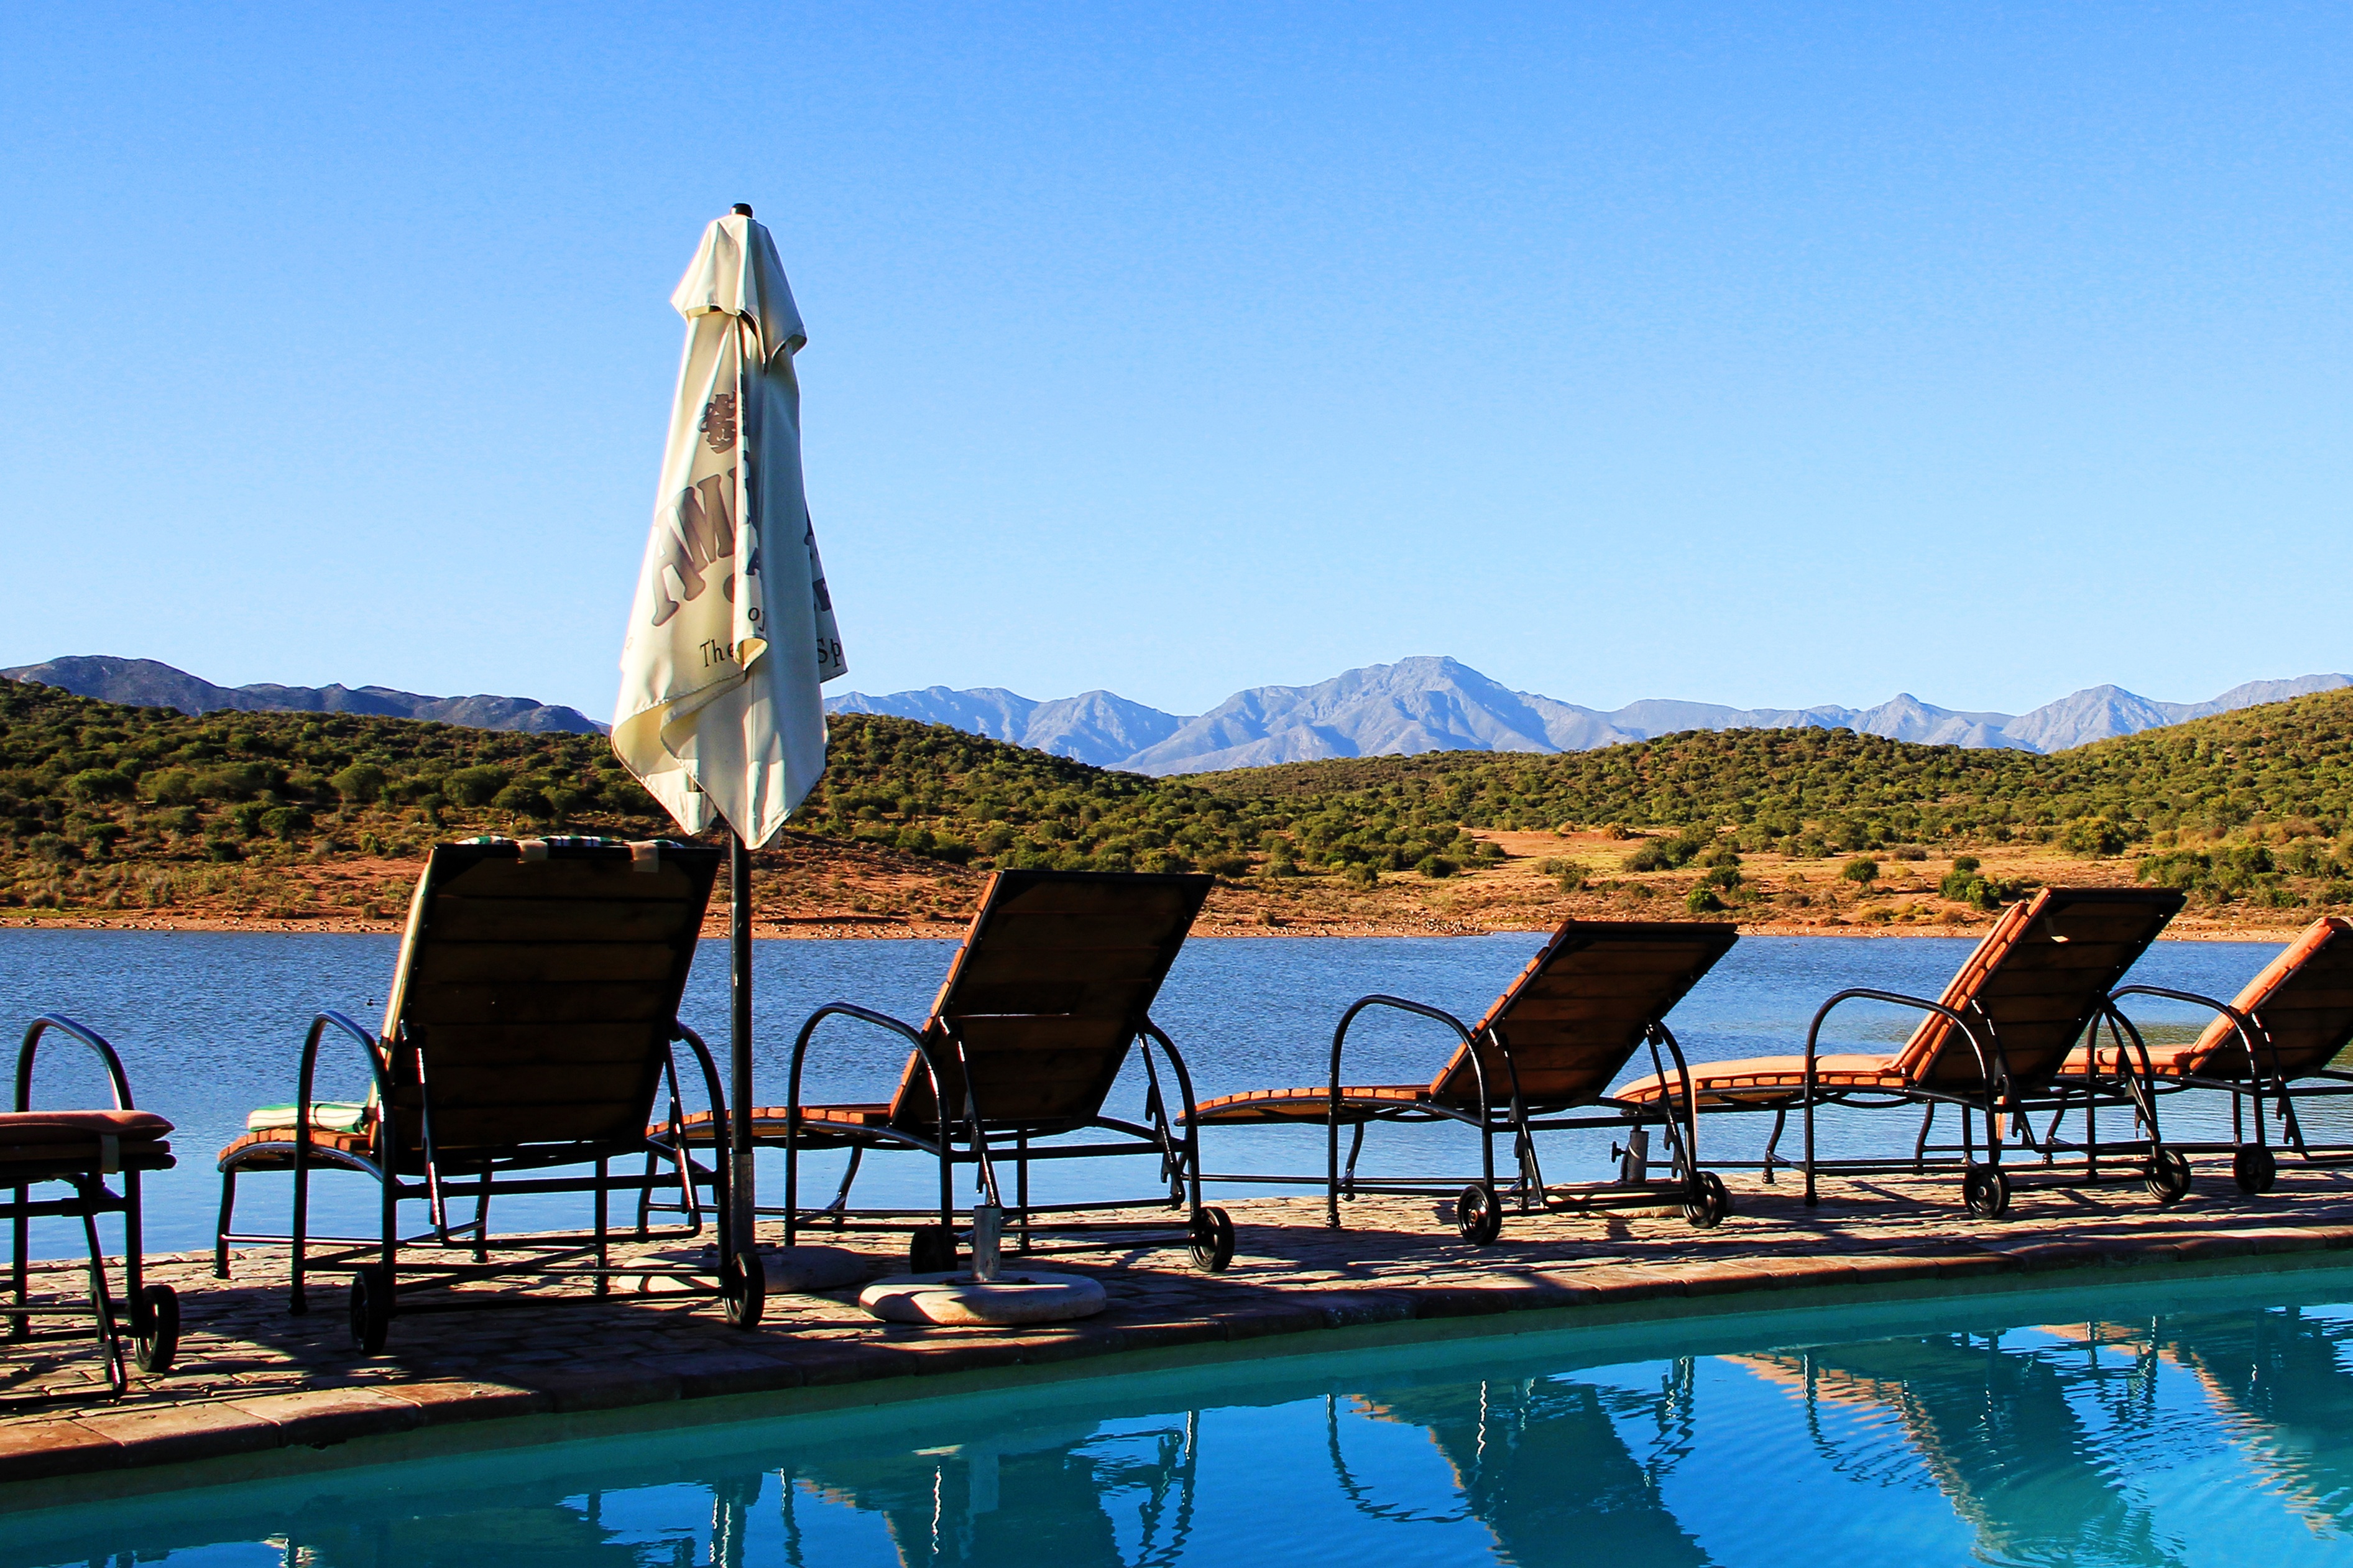
sea, coast, ocean, horizon, sky, panorama, vacation, pool, swimming pool, holiday, bay, tourism, leisure, resort, deck chair, parasol, south africa, klein karoo